Riley Herbst

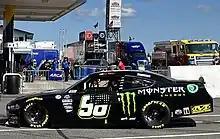

Herbst began the 2023 season with a sixth-place finish at Daytona. He then scored five more consecutive top-ten finishes. Despite missing the playoffs, Herbst scored his first career win at Las Vegas. The end to his season was strong, as the win was part of a five-race streak of top-five finishes.